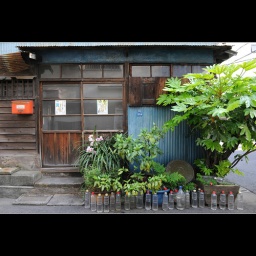
I still don't know exactly the prupose of those bottles lined up in front of so many houses in Tokyo.